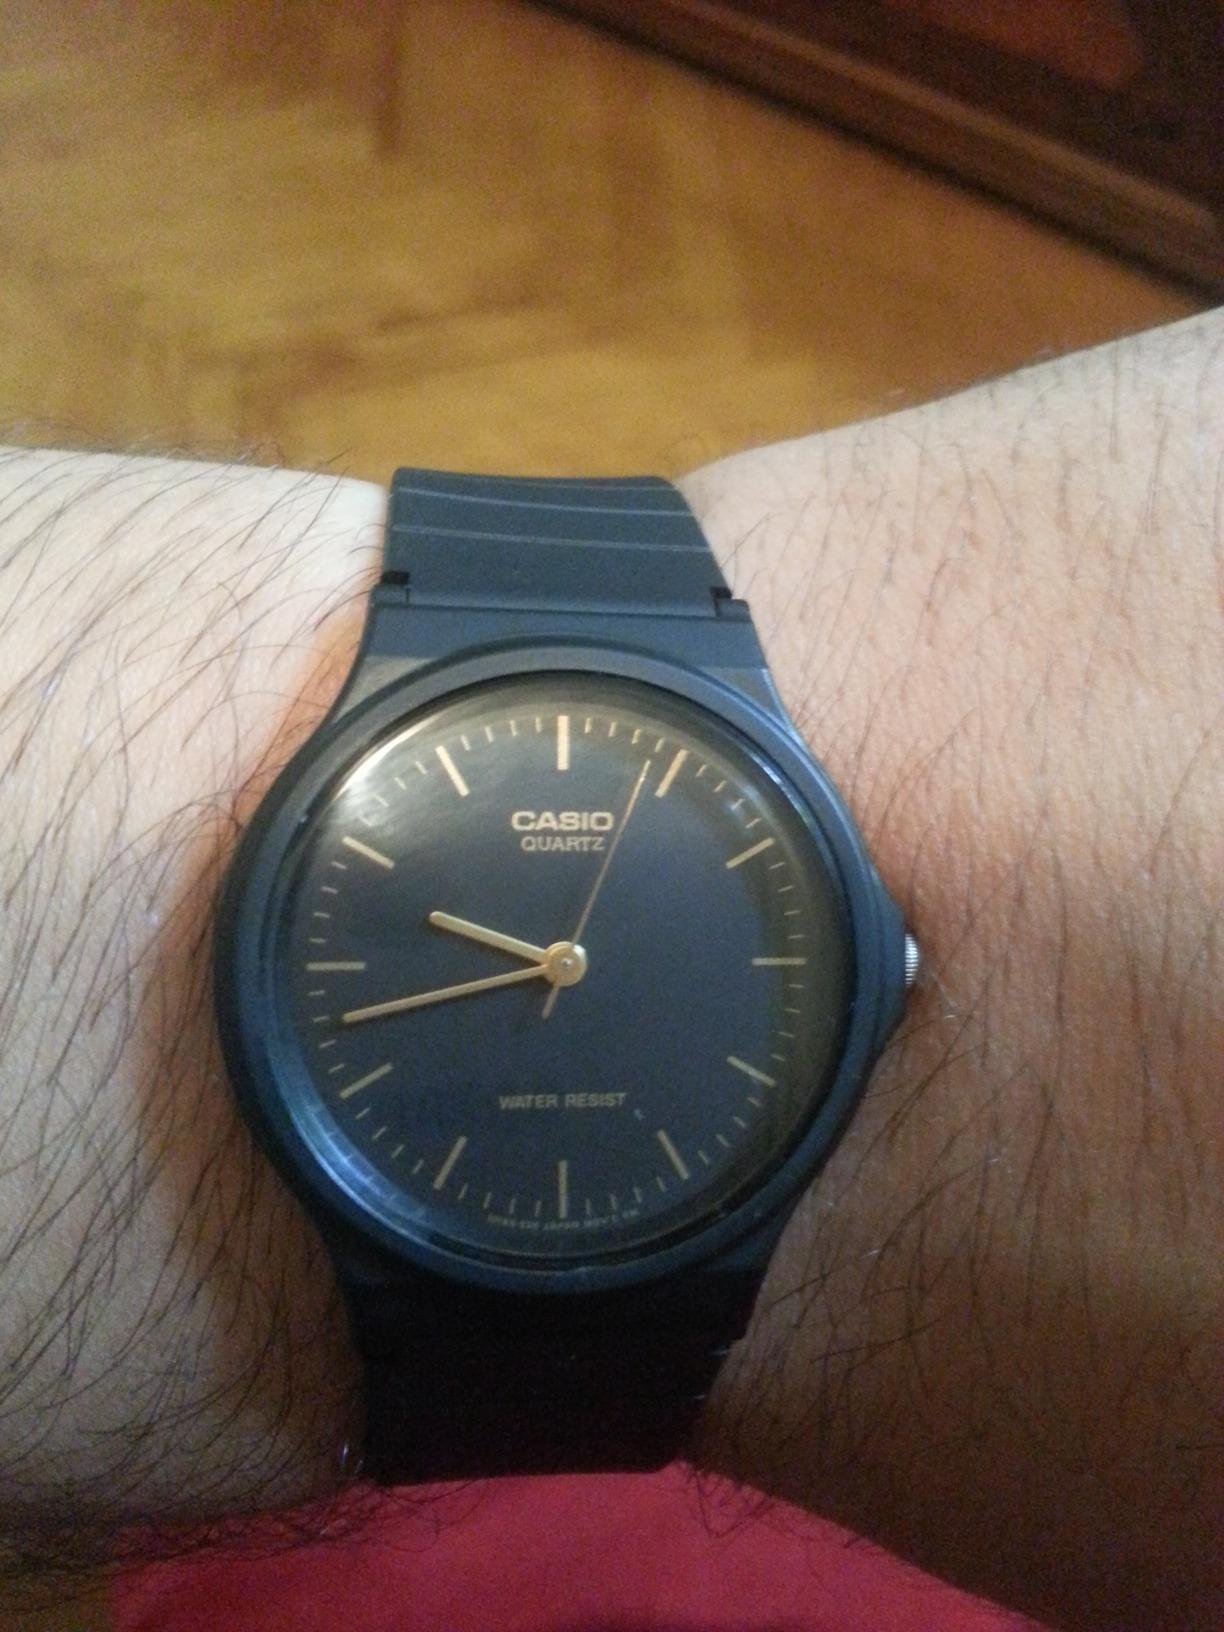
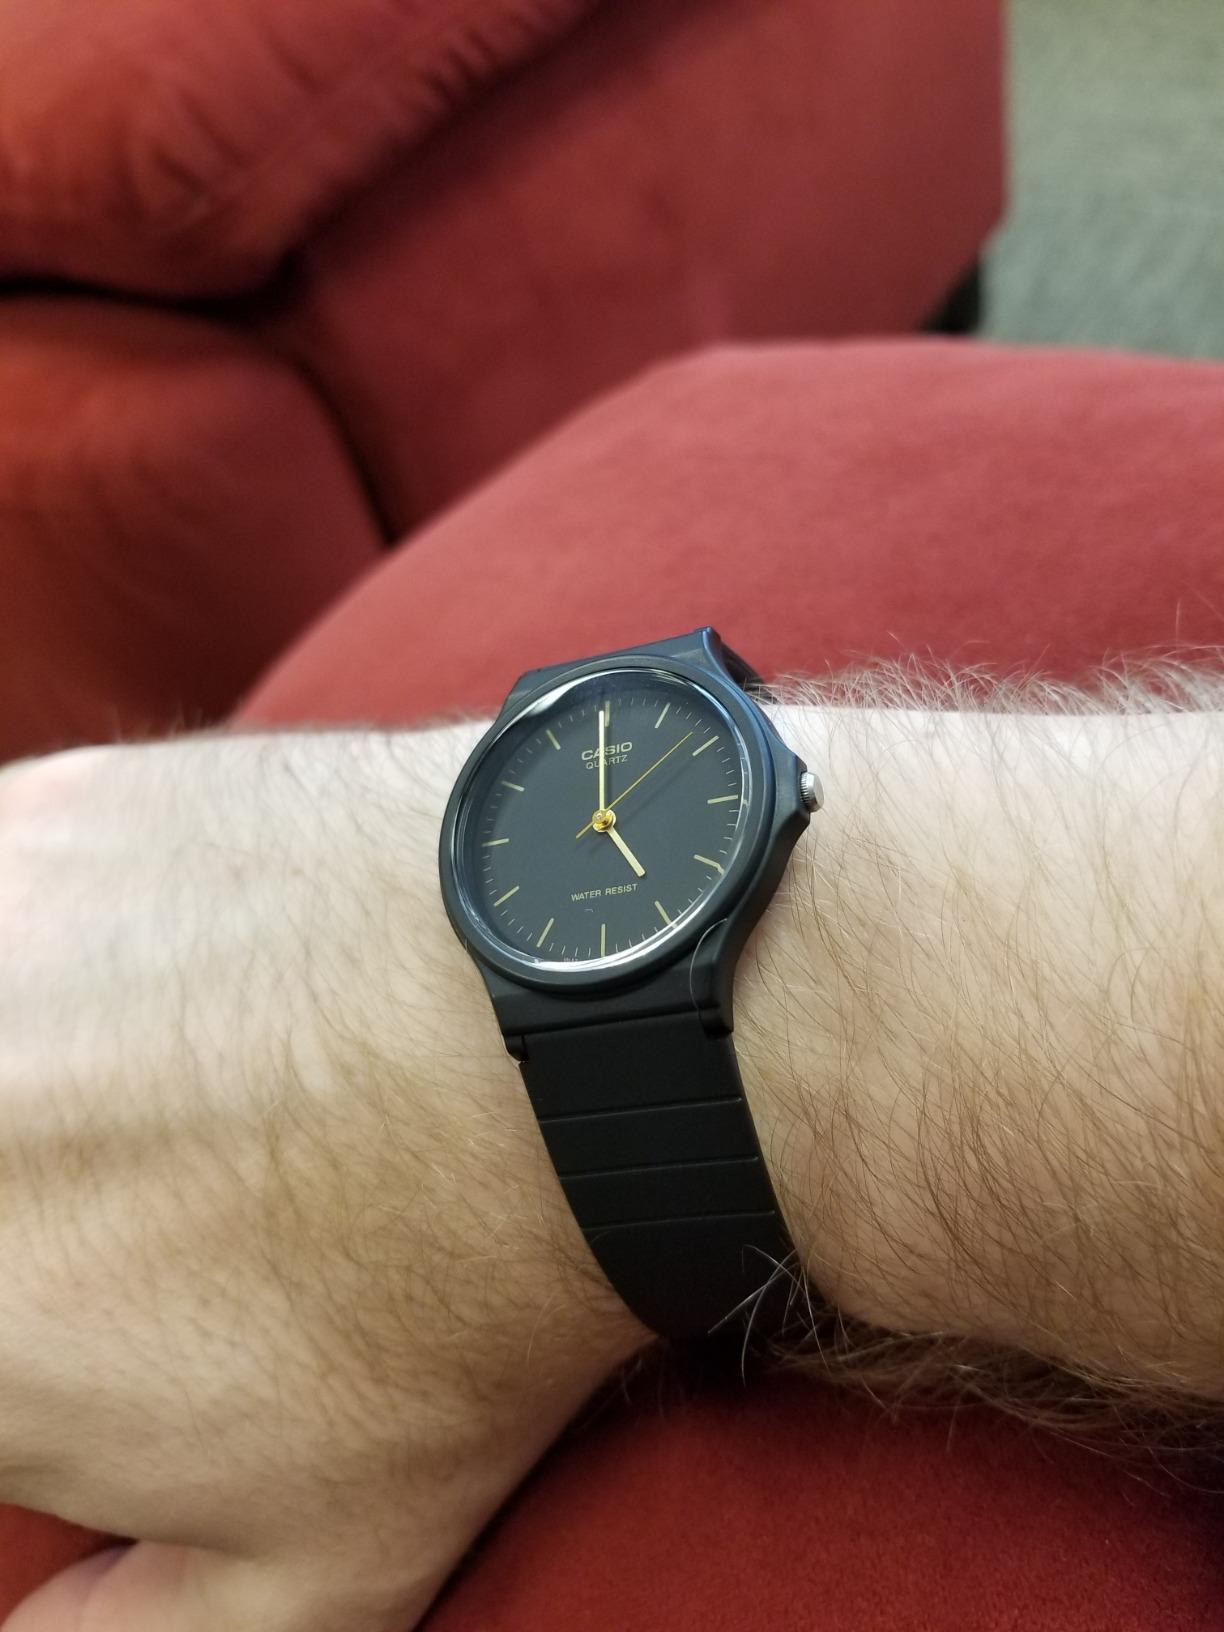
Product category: accessories_watch
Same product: yes